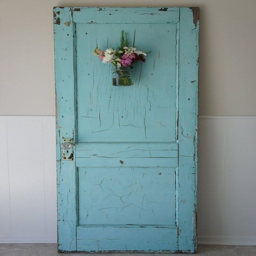
i want to replace all the doors in the house with antique ones , painted in bright colors .